Villarreal CF

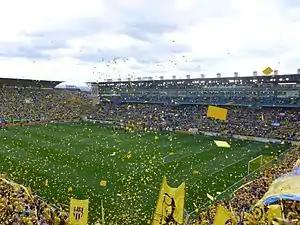
Last match of the 2012–13 season game against UD Almería. Finally, Villarreal won and were promoted to La Liga.

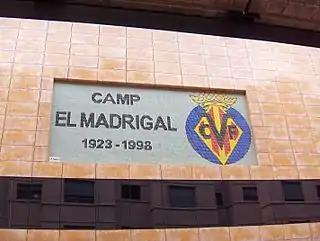
El Madrigal, now renamed Estadio de la Cerámica

On 13 May 2012, Villarreal were relegated from La Liga after defeat to Atlético Madrid. Following a horrendous season, the club suffered a shattering tragedy when Manolo Preciado, appointed as Villarreal's new manager on 6 June 2012, died of a heart attack later that day. Following their relegation, there was a mass exodus of players at the club, with star players such as Borja Valero, Diego López, Giuseppe Rossi and Nilmar leaving the side.